Revava

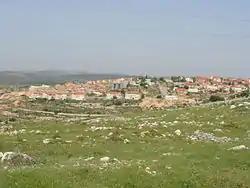

Revava, is an Orthodox Jewish Israeli settlement in the West Bank. Built over land confiscated from the nearby Palestinian cities of Deir Istiya and Haris, it falls under the jurisdiction of Shomron Regional Council. In , it had a population of .